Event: Nepal Earthquake
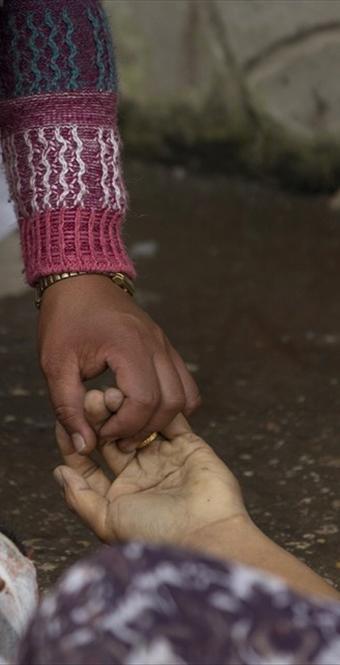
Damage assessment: no_damage